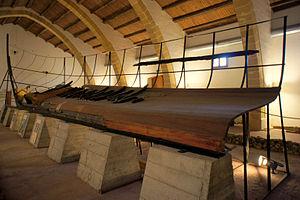
navire de Marsala